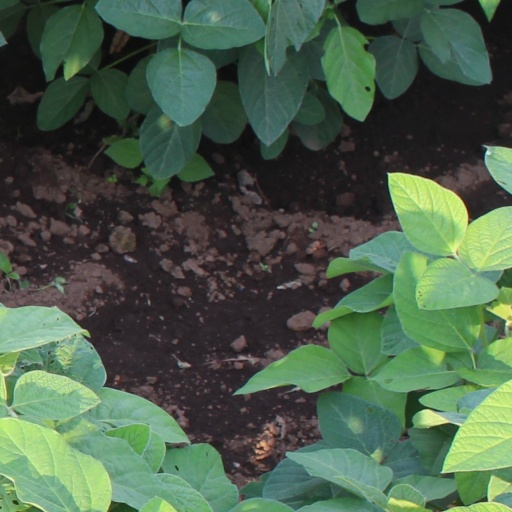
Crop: soybean